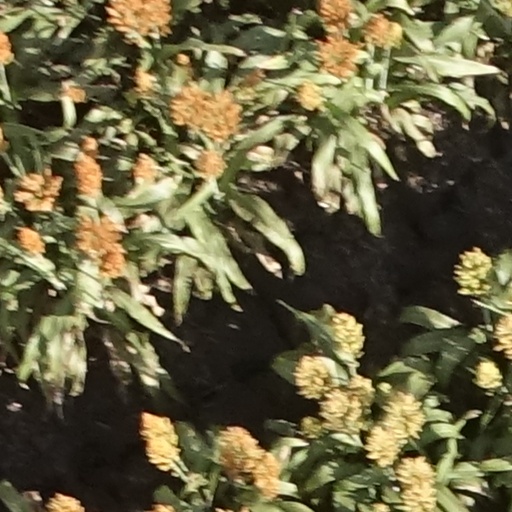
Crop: sorghum